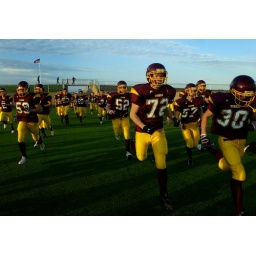
The Harrisburg Tigers take to the field before Friday's home game against Madison.(Elisha Page/Argus Leader)